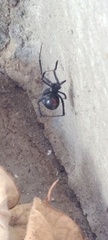
Species: Lactrodectus_hesperus